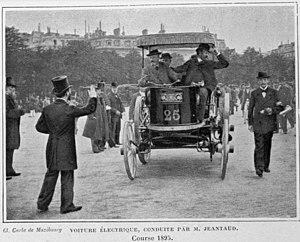
Voiture électrique de Charles Jeantaud, au départ de Paris-Bordeaux-Paris 1895.
La course Paris-Bordeaux-Paris du 11 juin 1895 est considérée comme la véritable première grande course automobile de l'histoire, bien qu'un mois plus tôt, le 18 mai en Italie, cinq concurrents prennent le départ de la course de Turin à Asti, un aller-retour de 93 kilomètres, et qu'en 1894, un concours automobile de Paris à Rouen, ait eu lieu mais n'était pas une course. Elle est aussi considérée rétrospectivement comme étant le premier Grand Prix automobile de l'A.C.F..